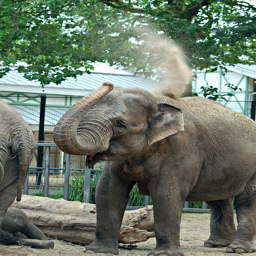
there is a elephant shooting water out of its trunk
An elephant standing in dirt and spraying his back with it.
An elephant spraying water onto his body with his trunk swinging backward.
A elephant walking throwing sand on its self .
A elephant spraying water on its back in a dirt area next to tree.